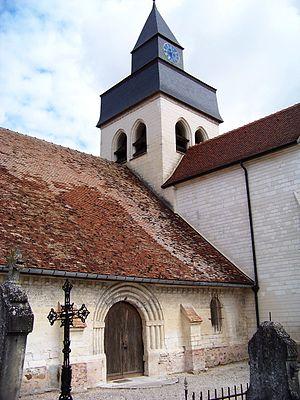
Église Saint-Léonard-et-Saint-Basle, portail méridional et clocher
Cet article recense les monuments historiques de l'Aube, en France.
Droupt-Saint-Basle est une commune française, située dans le département de l'Aube en région Grand Est.
L'église Saint-Léonard-et-Saint-Basle est une église située à Droupt-Saint-Basle, en France.